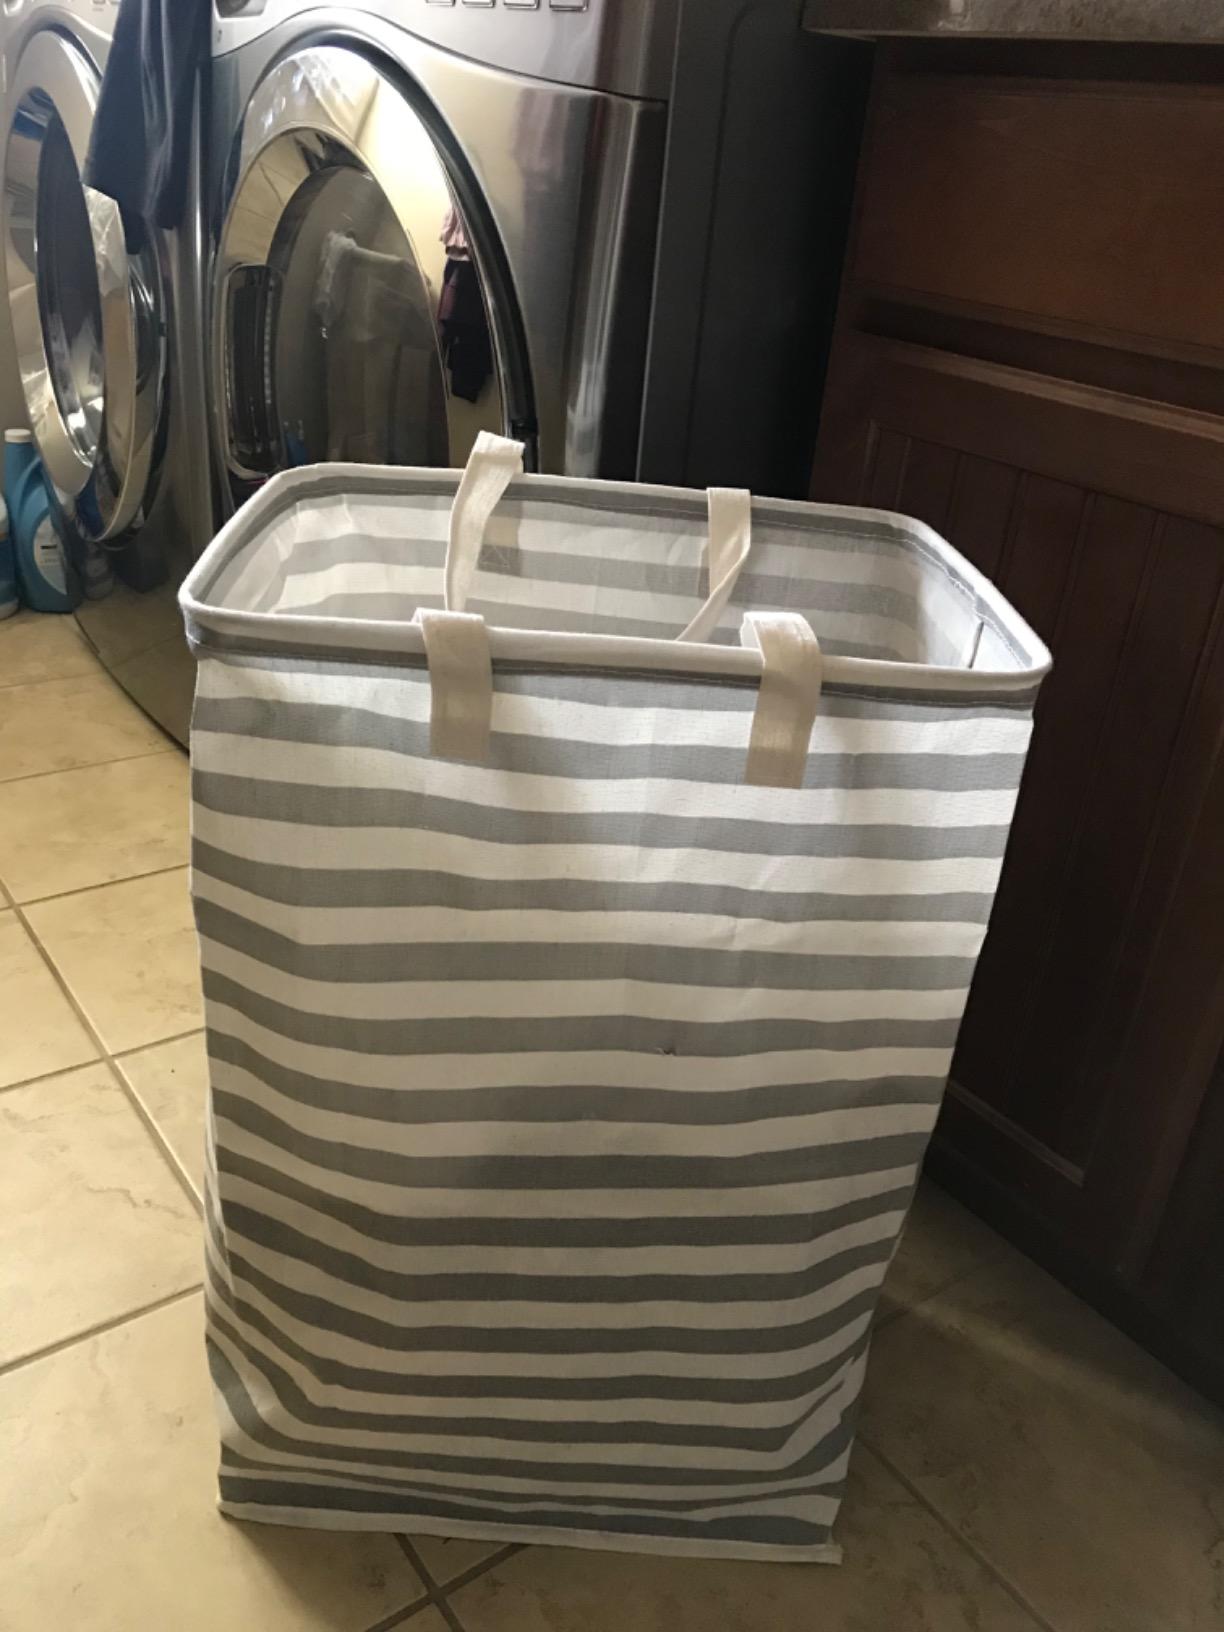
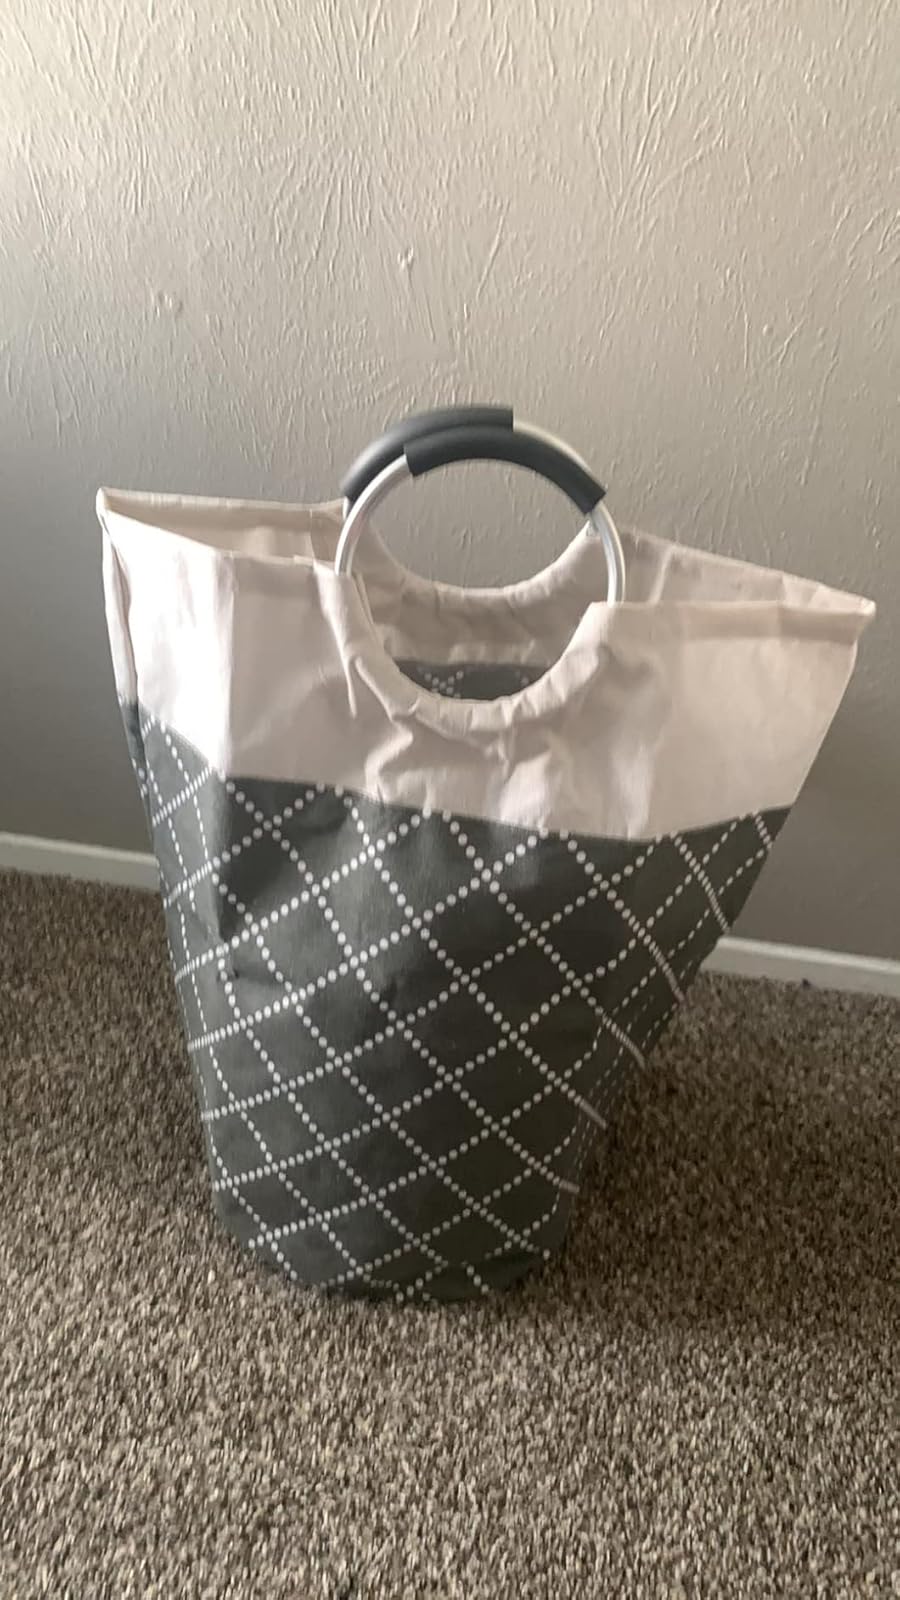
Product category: items_hamper
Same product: no